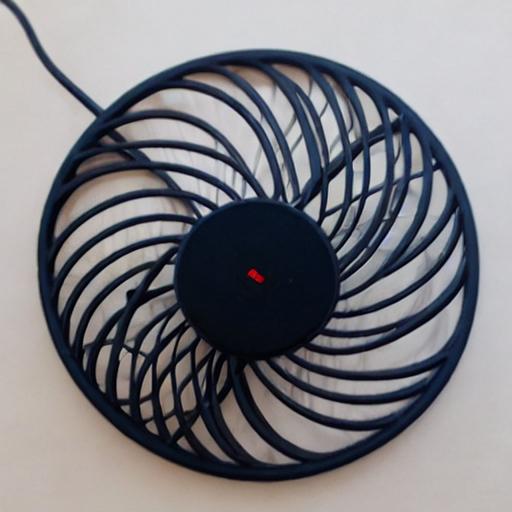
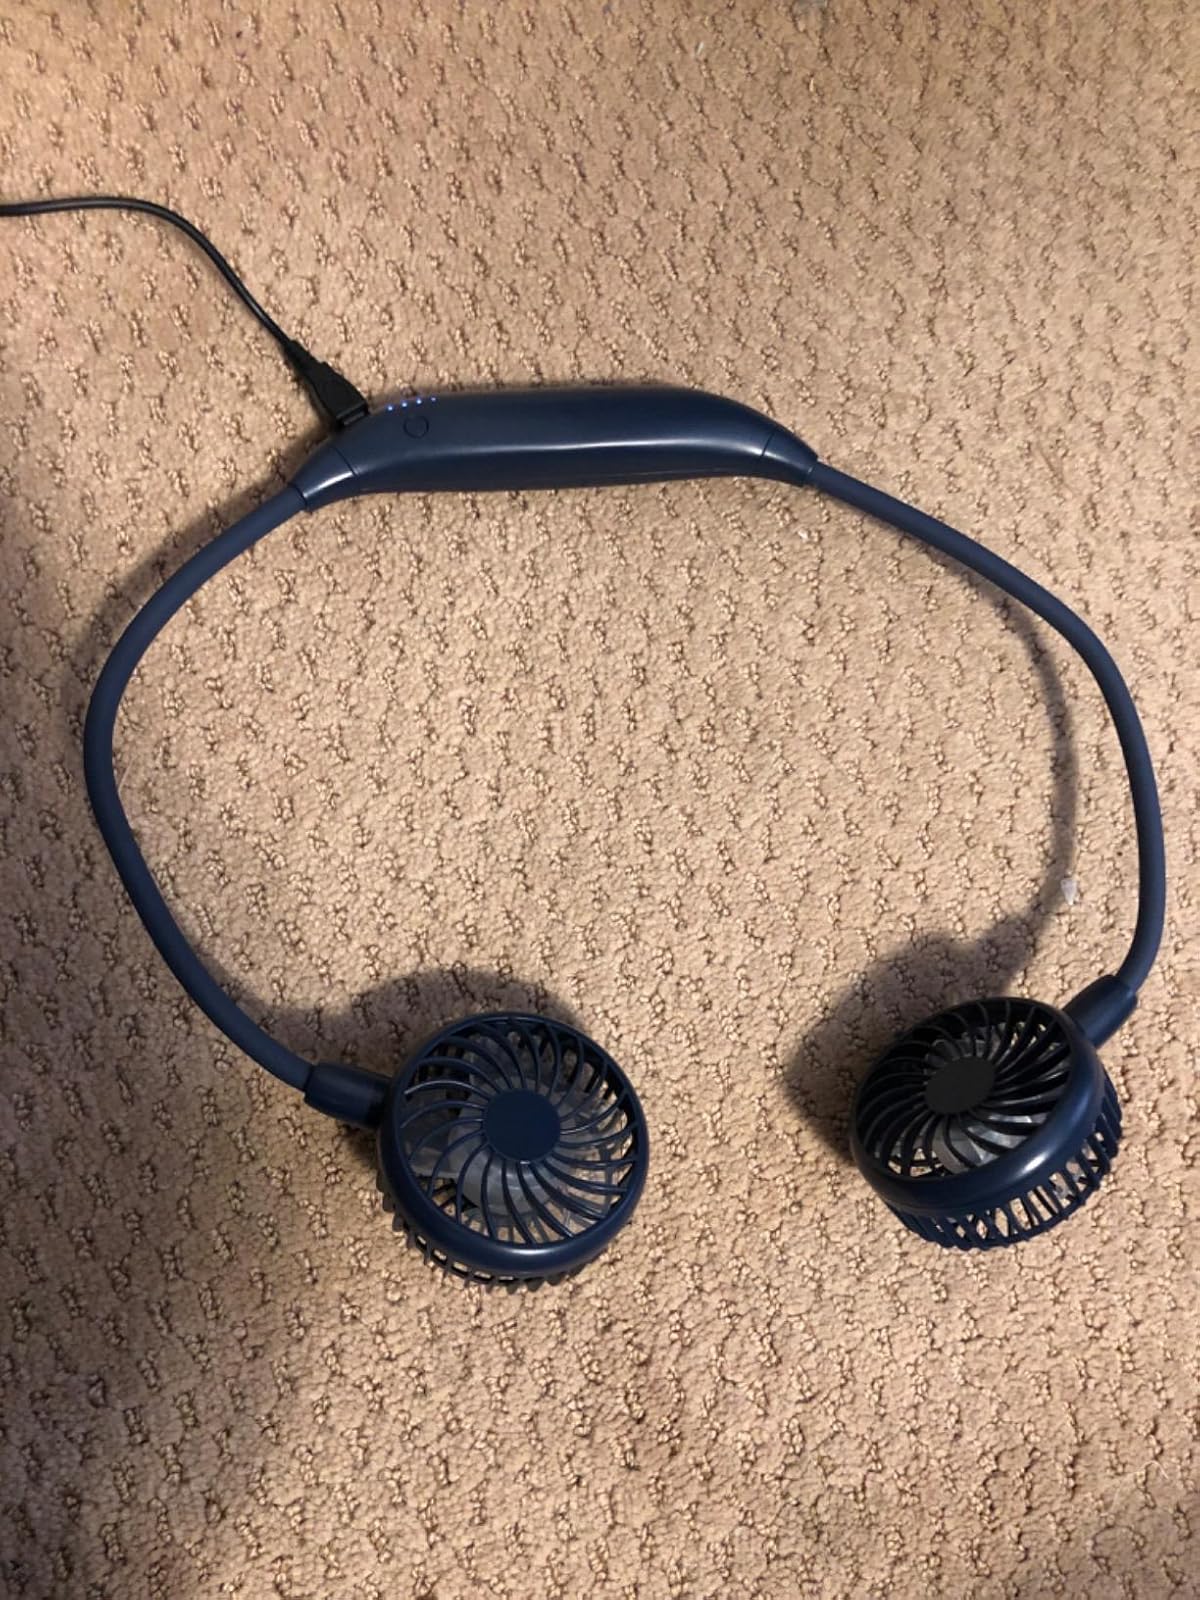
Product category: fan
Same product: no